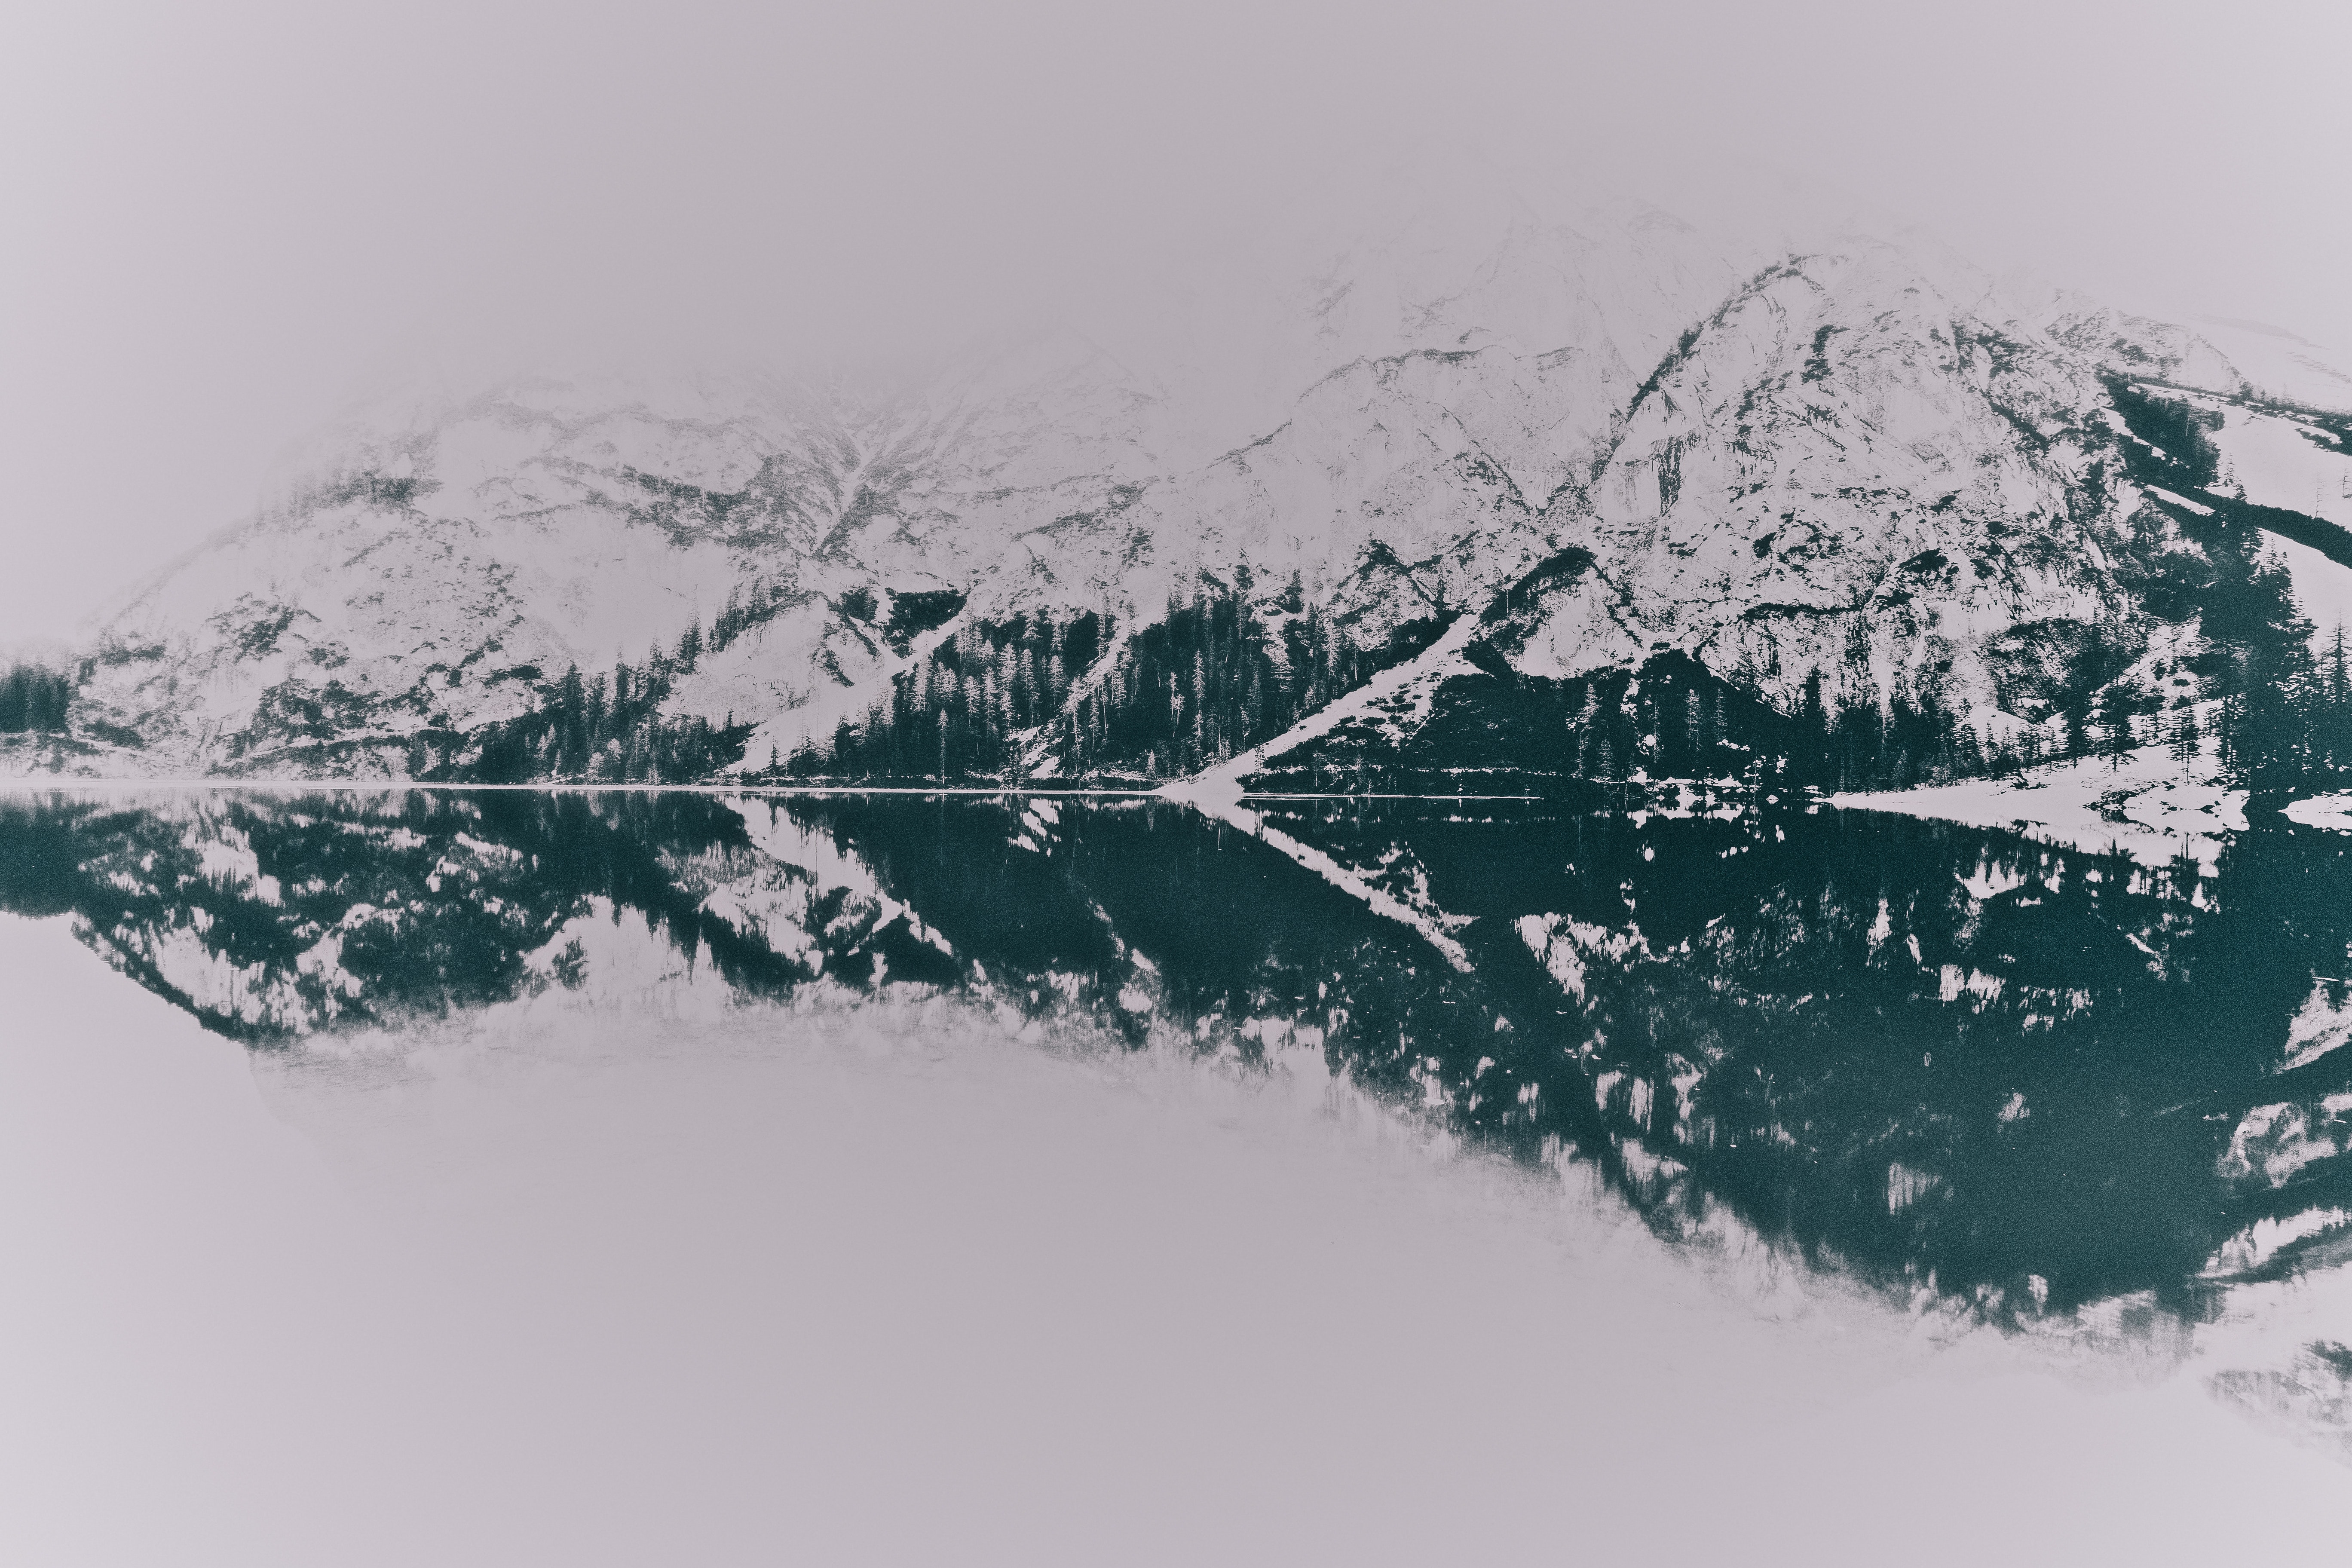
mountainous landforms, mountain, white, mountain range, snow, hill station, geological phenomenon, winter, sky, alps, ridge, slope, massif, summit, tree, hill, photography, glacial landform, mount scenery, world, fell, terrain, cloud, stock photography, landscape